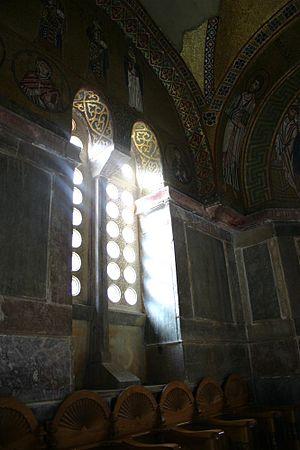
Osios Loukas (Grèce)